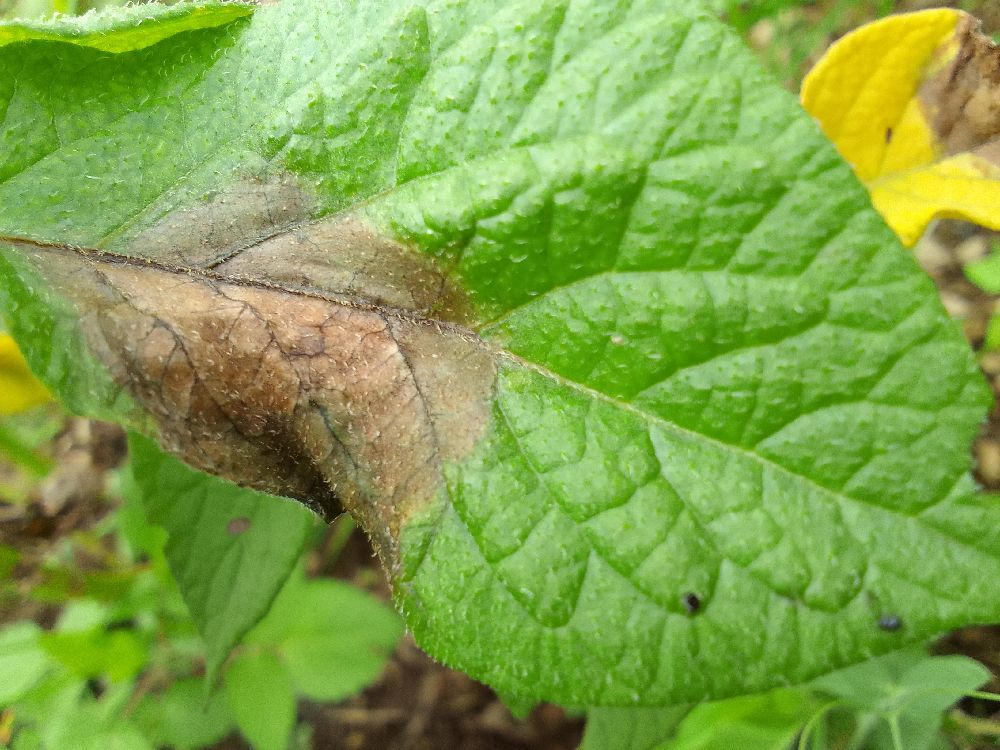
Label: Late blight